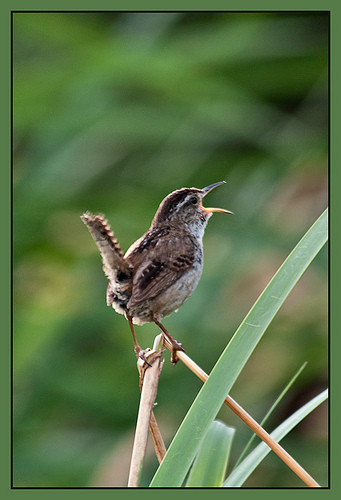
a small brown bird with black markings.
this is a very small bird with thin long legs and long tail.
this bird has a dark brown crown, black eyes, a dark yellow beak, as well as deep orange-black feet and tarsus and cream undertail coverts.
this is a small, brown bird that has some dark brown spots on the wings, a dark brown crown, long thin tarsus, a white breast and belly, and a thin, medium-length beak that points slightly downward.
this small bird has light brown body, white belly and orange and black bill
this particular bird has a brown corwn and a black bill
this bird has a white eye brow, white and brown speckled throat, and brown and black secondaries.
this is a small brown bird with a pointed beak, white bars in fur and white line going past eye on head.
this small brown and white spotted bird has a long bill and round body.
this is a small brown bird with a dark brown crown, yellow beak, grey belly and a mix of lighter and darker brown feathers on it's back and wings.
Species: Bewick Wren